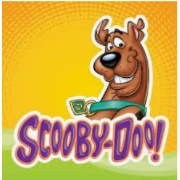
Portrait style: Cartoon Portrait